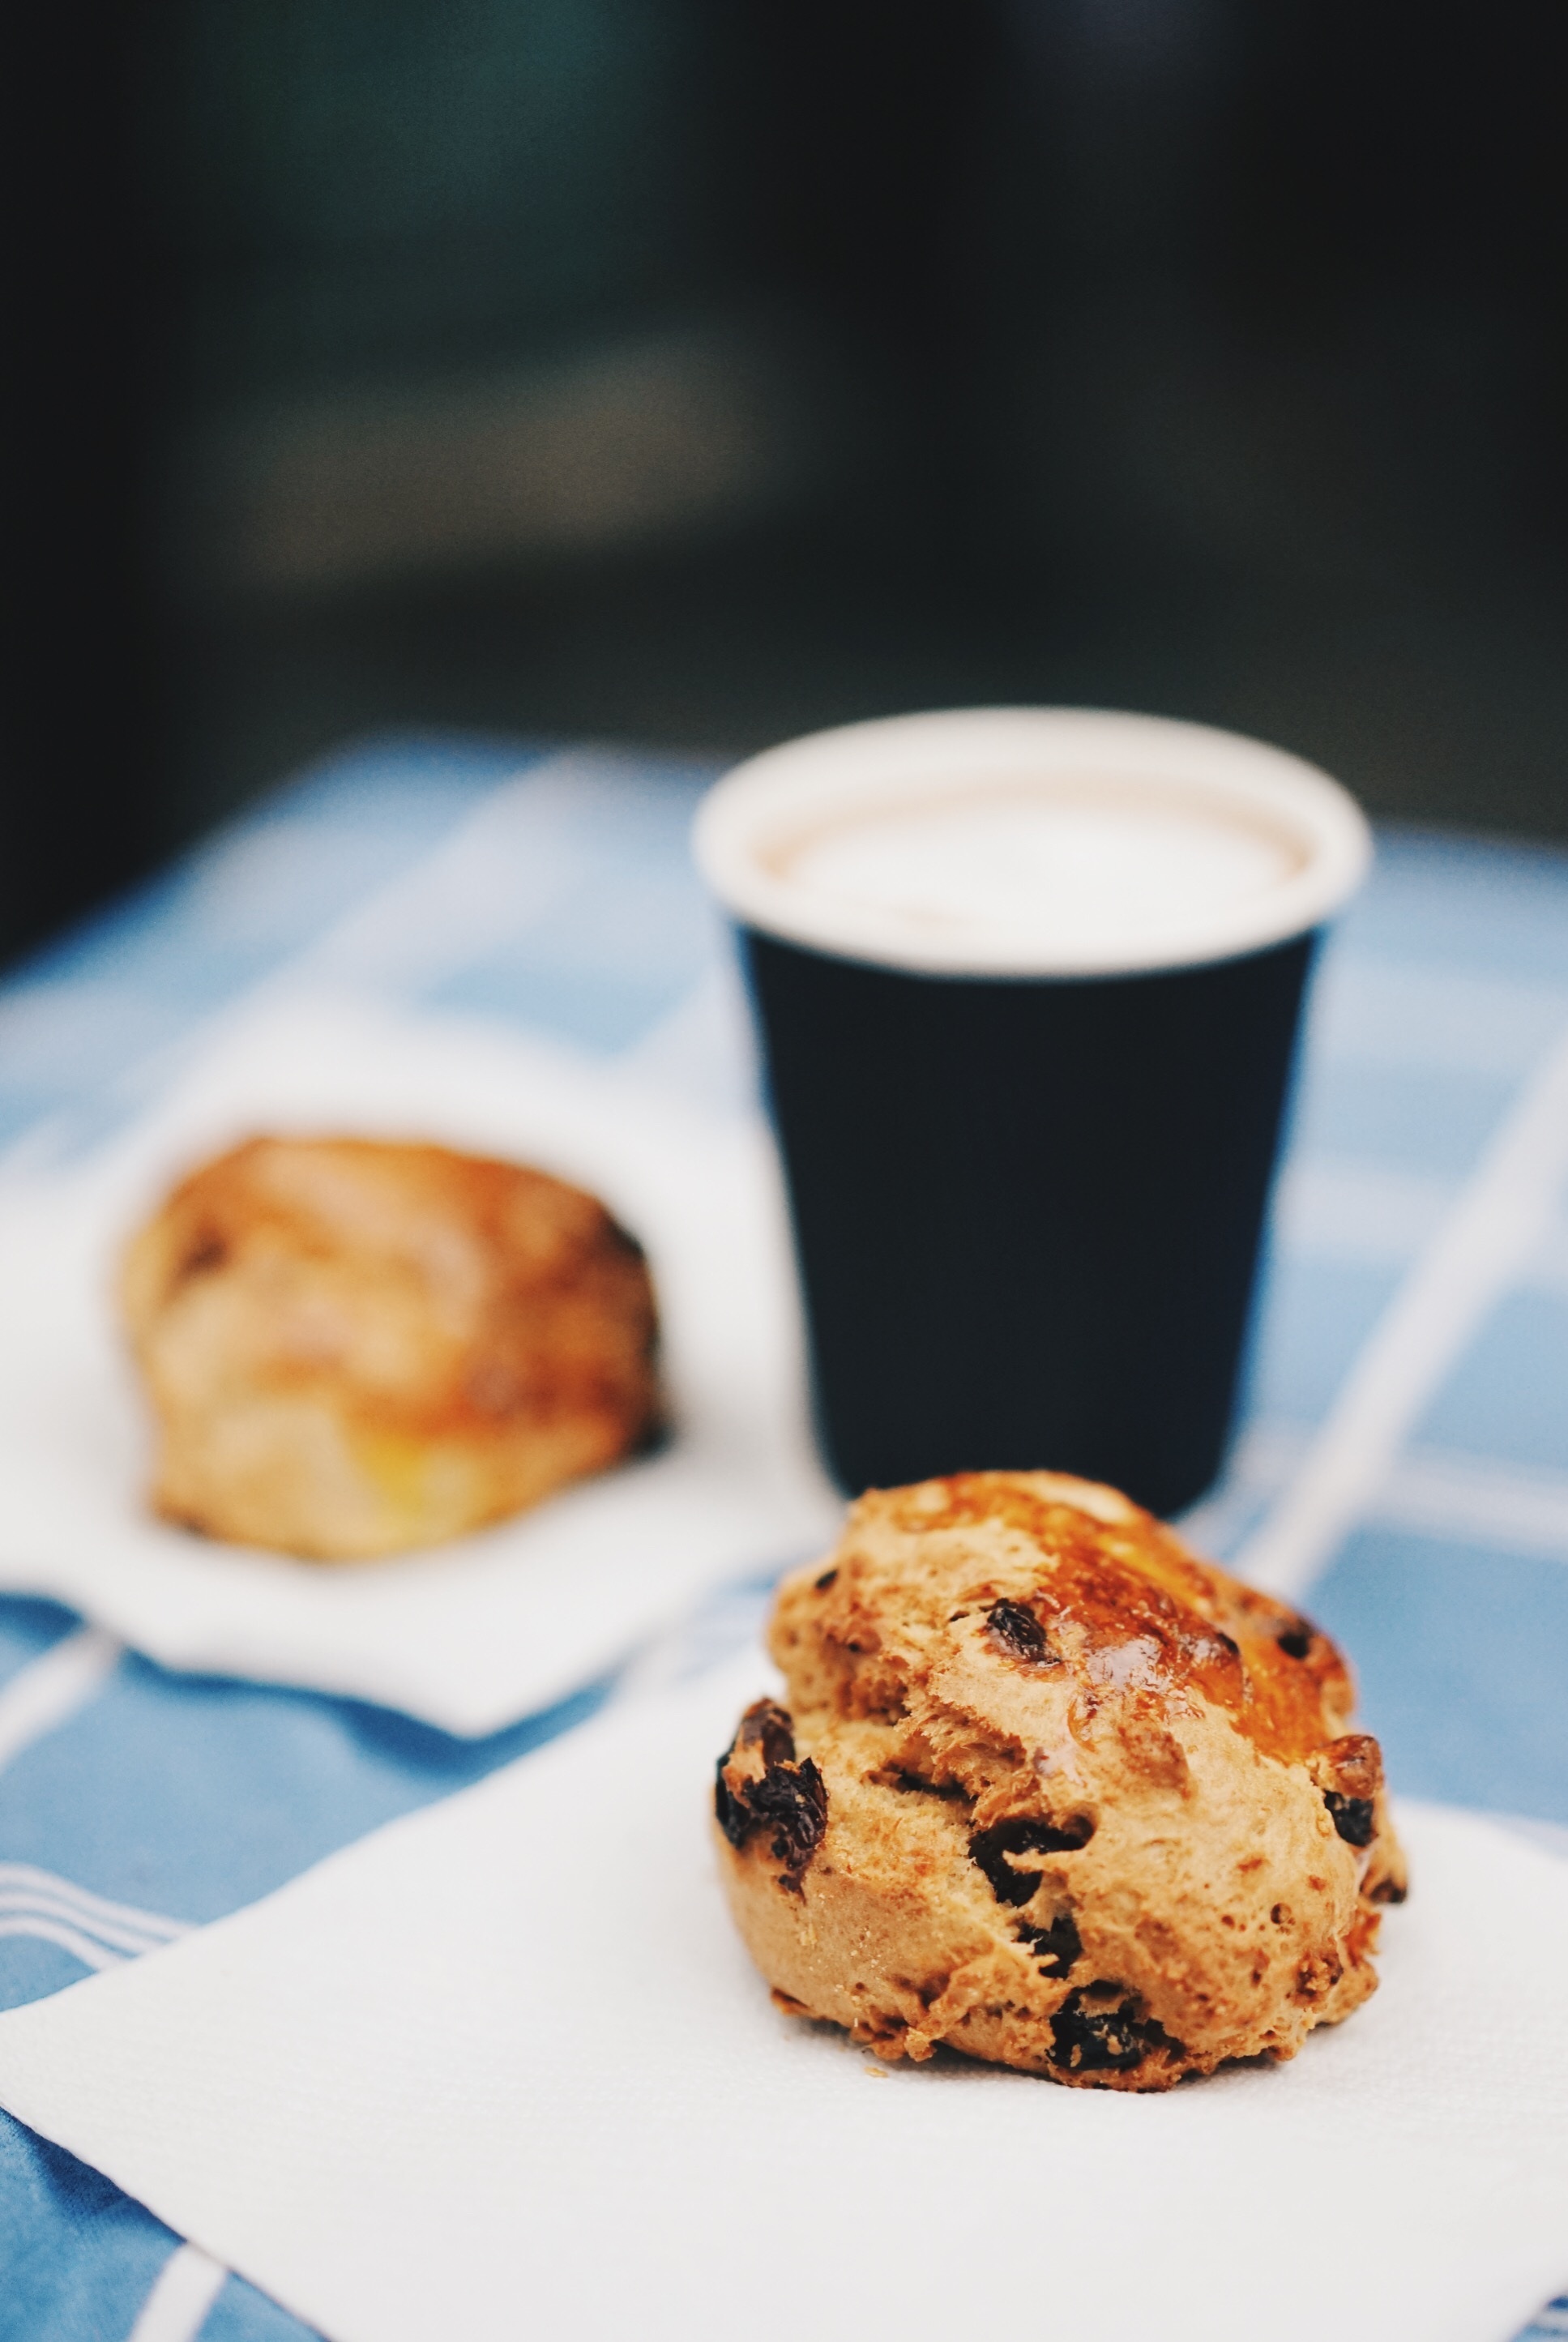
table, sweet, cup, dish, meal, food, produce, drink, breakfast, baking, cookie, dessert, eat, delicious, muffin, coconut, gastronomy, treat, muffins, baked goods, flavor, food and drink, snack food